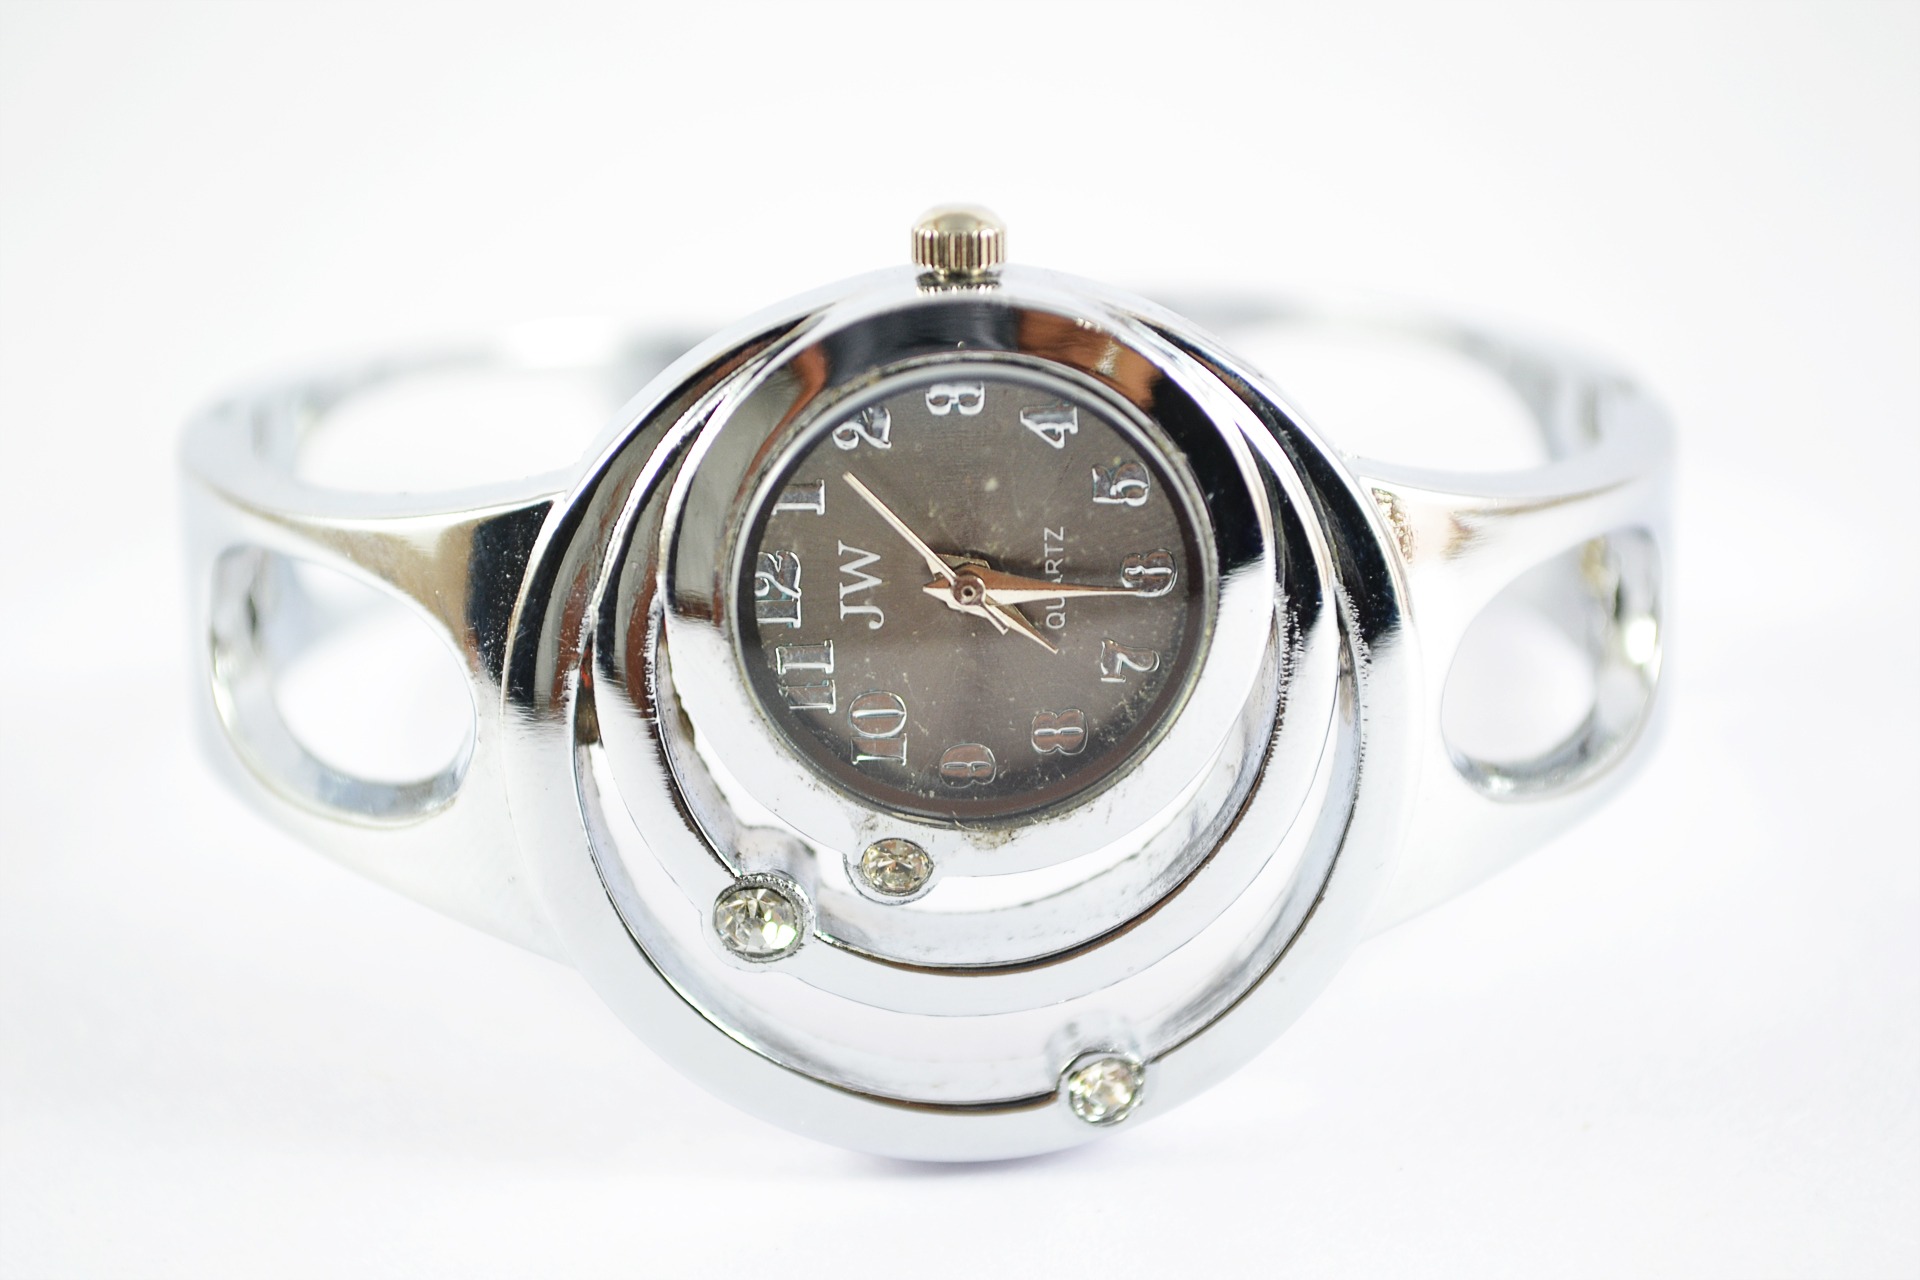
watch, hand, woman, gift, metal, fashion, material, present, jewellery, wrist watch, silver, beauty, shiny, sri lanka, glossy, ceylon, mineral, accessory, platinum, ladies watch, locket, fashion accessory, mawanella